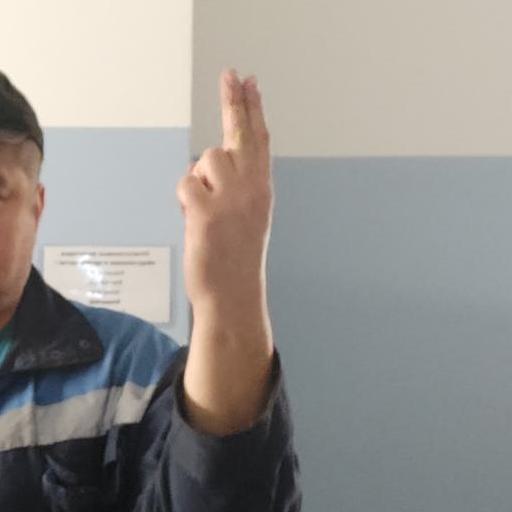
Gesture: two_up_inverted